Here's to Romance

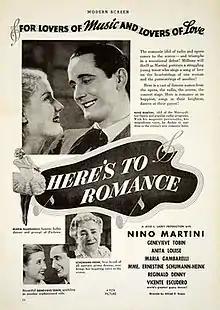

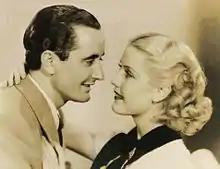
Nino Martini and Anita Louise in "Here's to Romance"

Here's to Romance is a 1935 American musical comedy film directed by Alfred E. Green and starring Nino Martini, Genevieve Tobin and Anita Louise.